Decline in insect populations

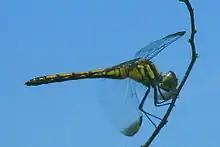
Except for taxa regarded as beneficial or charismatic, such as the pictured dragonfly, there is relatively little population decline data available for specific insect species.

In 2013 the Krefeld Entomological Society reported a "huge reduction in the biomass of insects" caught in malaise traps in 63 nature reserves in Germany (57 in Nordrhein-Westfalen, one in Rheinland-Pfalz and one in Brandenburg). A reanalysis published in 2017 suggested that, in 1989–2016, there had been a "seasonal decline of 76%, and mid-summer decline of 82%, in flying insect biomass over the 27 years of study". The decline was "apparent regardless of habitat type" and could not be explained by "changes in weather, land use, and habitat characteristics". The authors suggested that not only butterflies, moths and wild bees appear to be in decline, as previous studies indicated, but "the flying insect community as a whole".